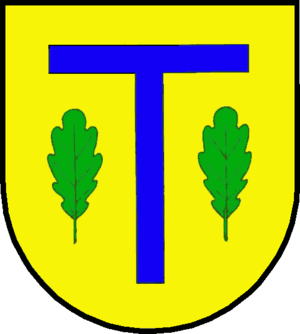
Mohrkirch est une municipalité allemande située dans le land du Schleswig-Holstein et dans l'arrondissement de Schleswig-Flensbourg. En 2015, sa population est de 985 habitants.